Beaulieu Abbey

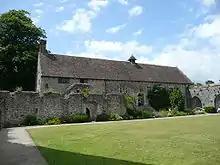
The Domus, or lay-brothers' living quarters, now a museum

Although a great deal was destroyed at the time of the Dissolution of the Monasteries, there is still much to see. The layout of the 102-metre-long church can be seen on the lawns. The position of the altar is marked by a cross and flanking trees. The south wall of the nave, where the cloister leant against it, still stands. At each end is a fine processional door between the church and the cloister. The cloister arcades themselves have vanished, but the open space is still enclosed by walls and planted with fragrant herbs. To the east lay the sacristy, the chapter house, the slype or passage to the infirmary, and the monks' day room. Of these the main survival is the façade of the chapter house, with three large Gothic arches. The dormitory that stood above these rooms has vanished, as has most of the reredorter extending east from its southern end. The south range contained the warming room, the refectory (aligned north-south in the Cistercian manner) and the kitchen. The warming room and the kitchen have largely disappeared, but the refectory survives as the parish church. It is a fine 13th century building, with elaborate shafted lancet windows and an intact reader's pulpit, for reading biblical passages at mealtimes. Between the east and south ranges, the lower part of the dormitory staircase can be seen. The west range, now called the Domus, was initially the lay brothers' refectory and dormitory and, later, chambers for important guests once the lay brothers had vanished. It is separated from the main cloister by a 'lane', to segregate the monks from the lay brothers. It now houses an exhibition of monastic life prior to Thomas Wriothesley's takeover. Visitors can view a series of modern embroidered wall hangings made by Belinda, Lady Montagu, depicting scenes from medieval monastic life and the history of the abbey since 1204. Beyond the central claustral buildings, foundations remain of the infirmary. The abbey stood within two walled courtyards, of which much of the precinct walls still stand. The smaller outer gatehouse is still used as such, while the inner gatehouse has been greatly altered for use as Beaulieu Palace House. Although the passage has been blocked up at each end, the tierceron vaulting remains inside. Beaulieu remains in the hands of the descendants of Wriothesley, who still live there.